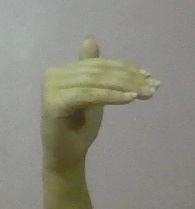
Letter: khaa